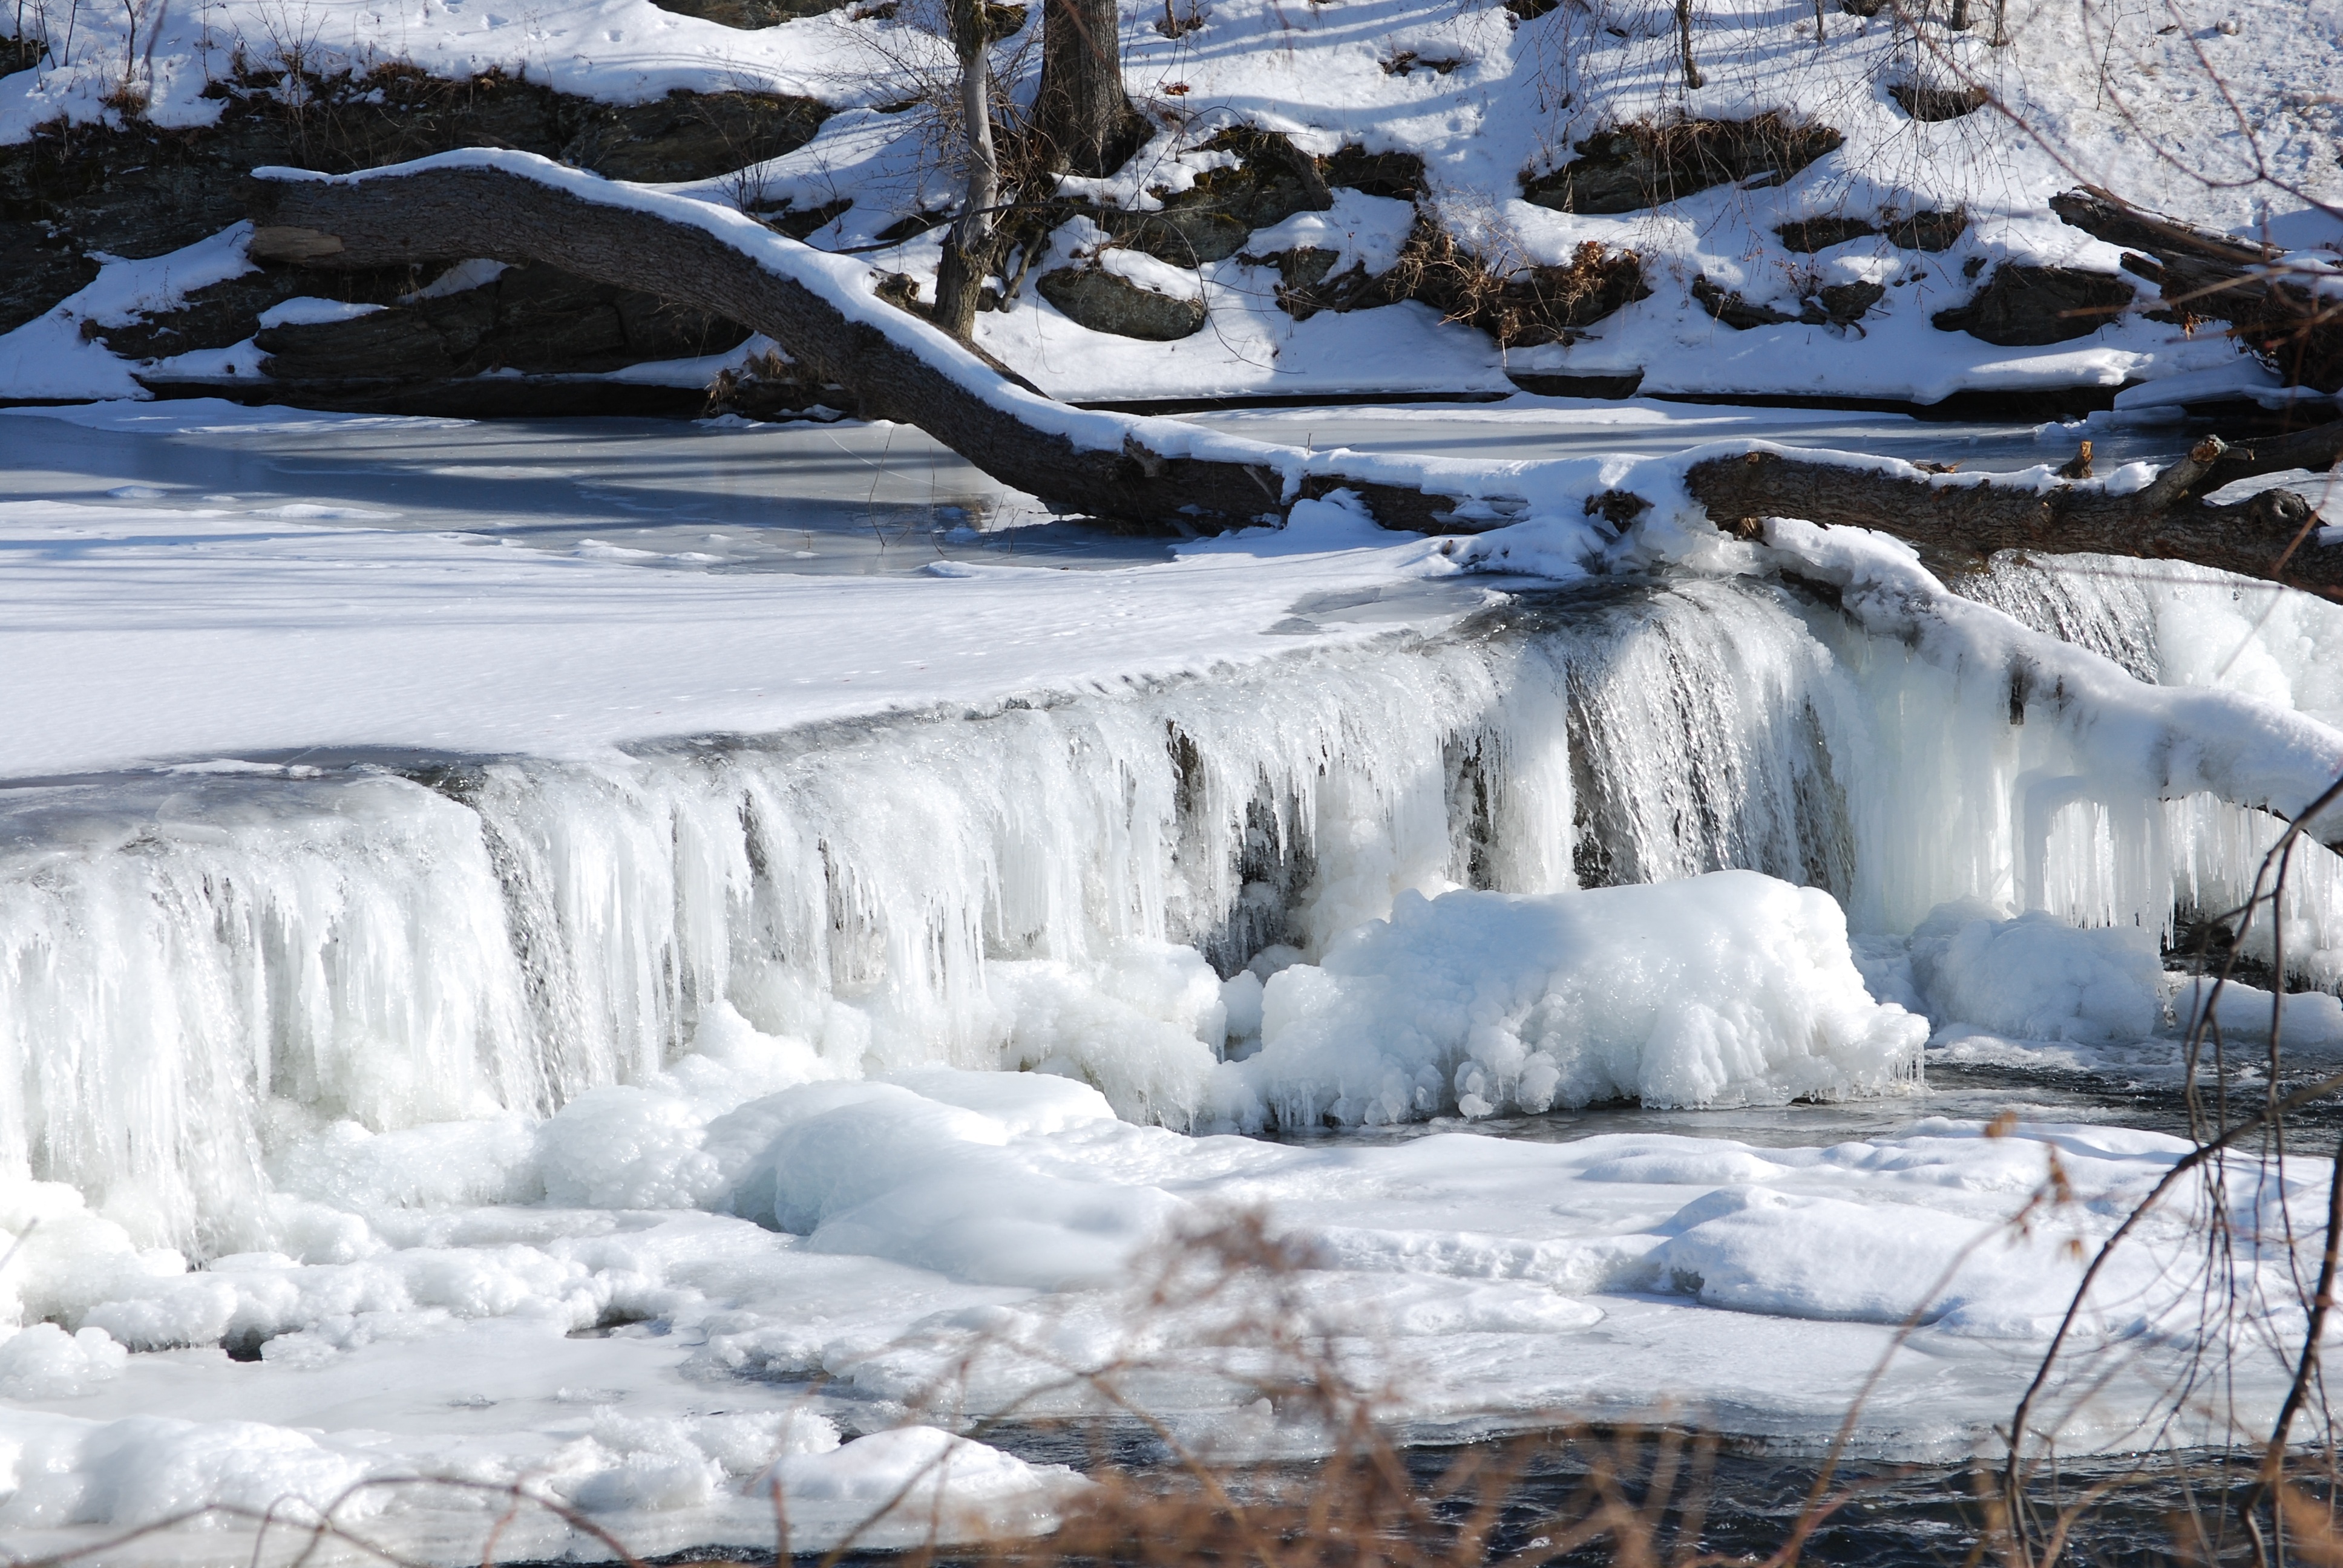
landscape, tree, water, nature, outdoor, waterfall, creek, snow, cold, winter, stream, ice, scenic, weather, frozen, season, water feature, freezing, geological phenomenon